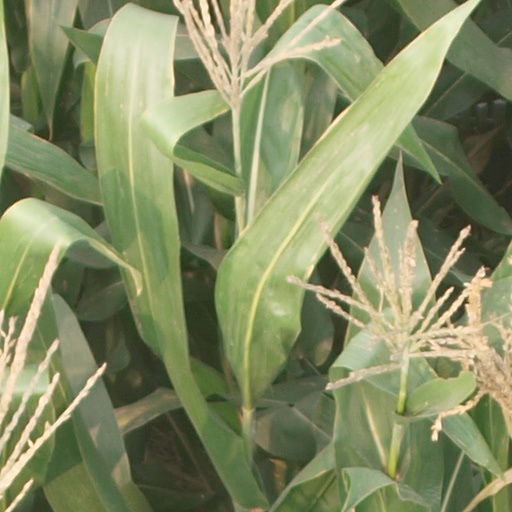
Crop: maize; corn